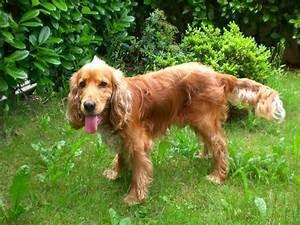
dog